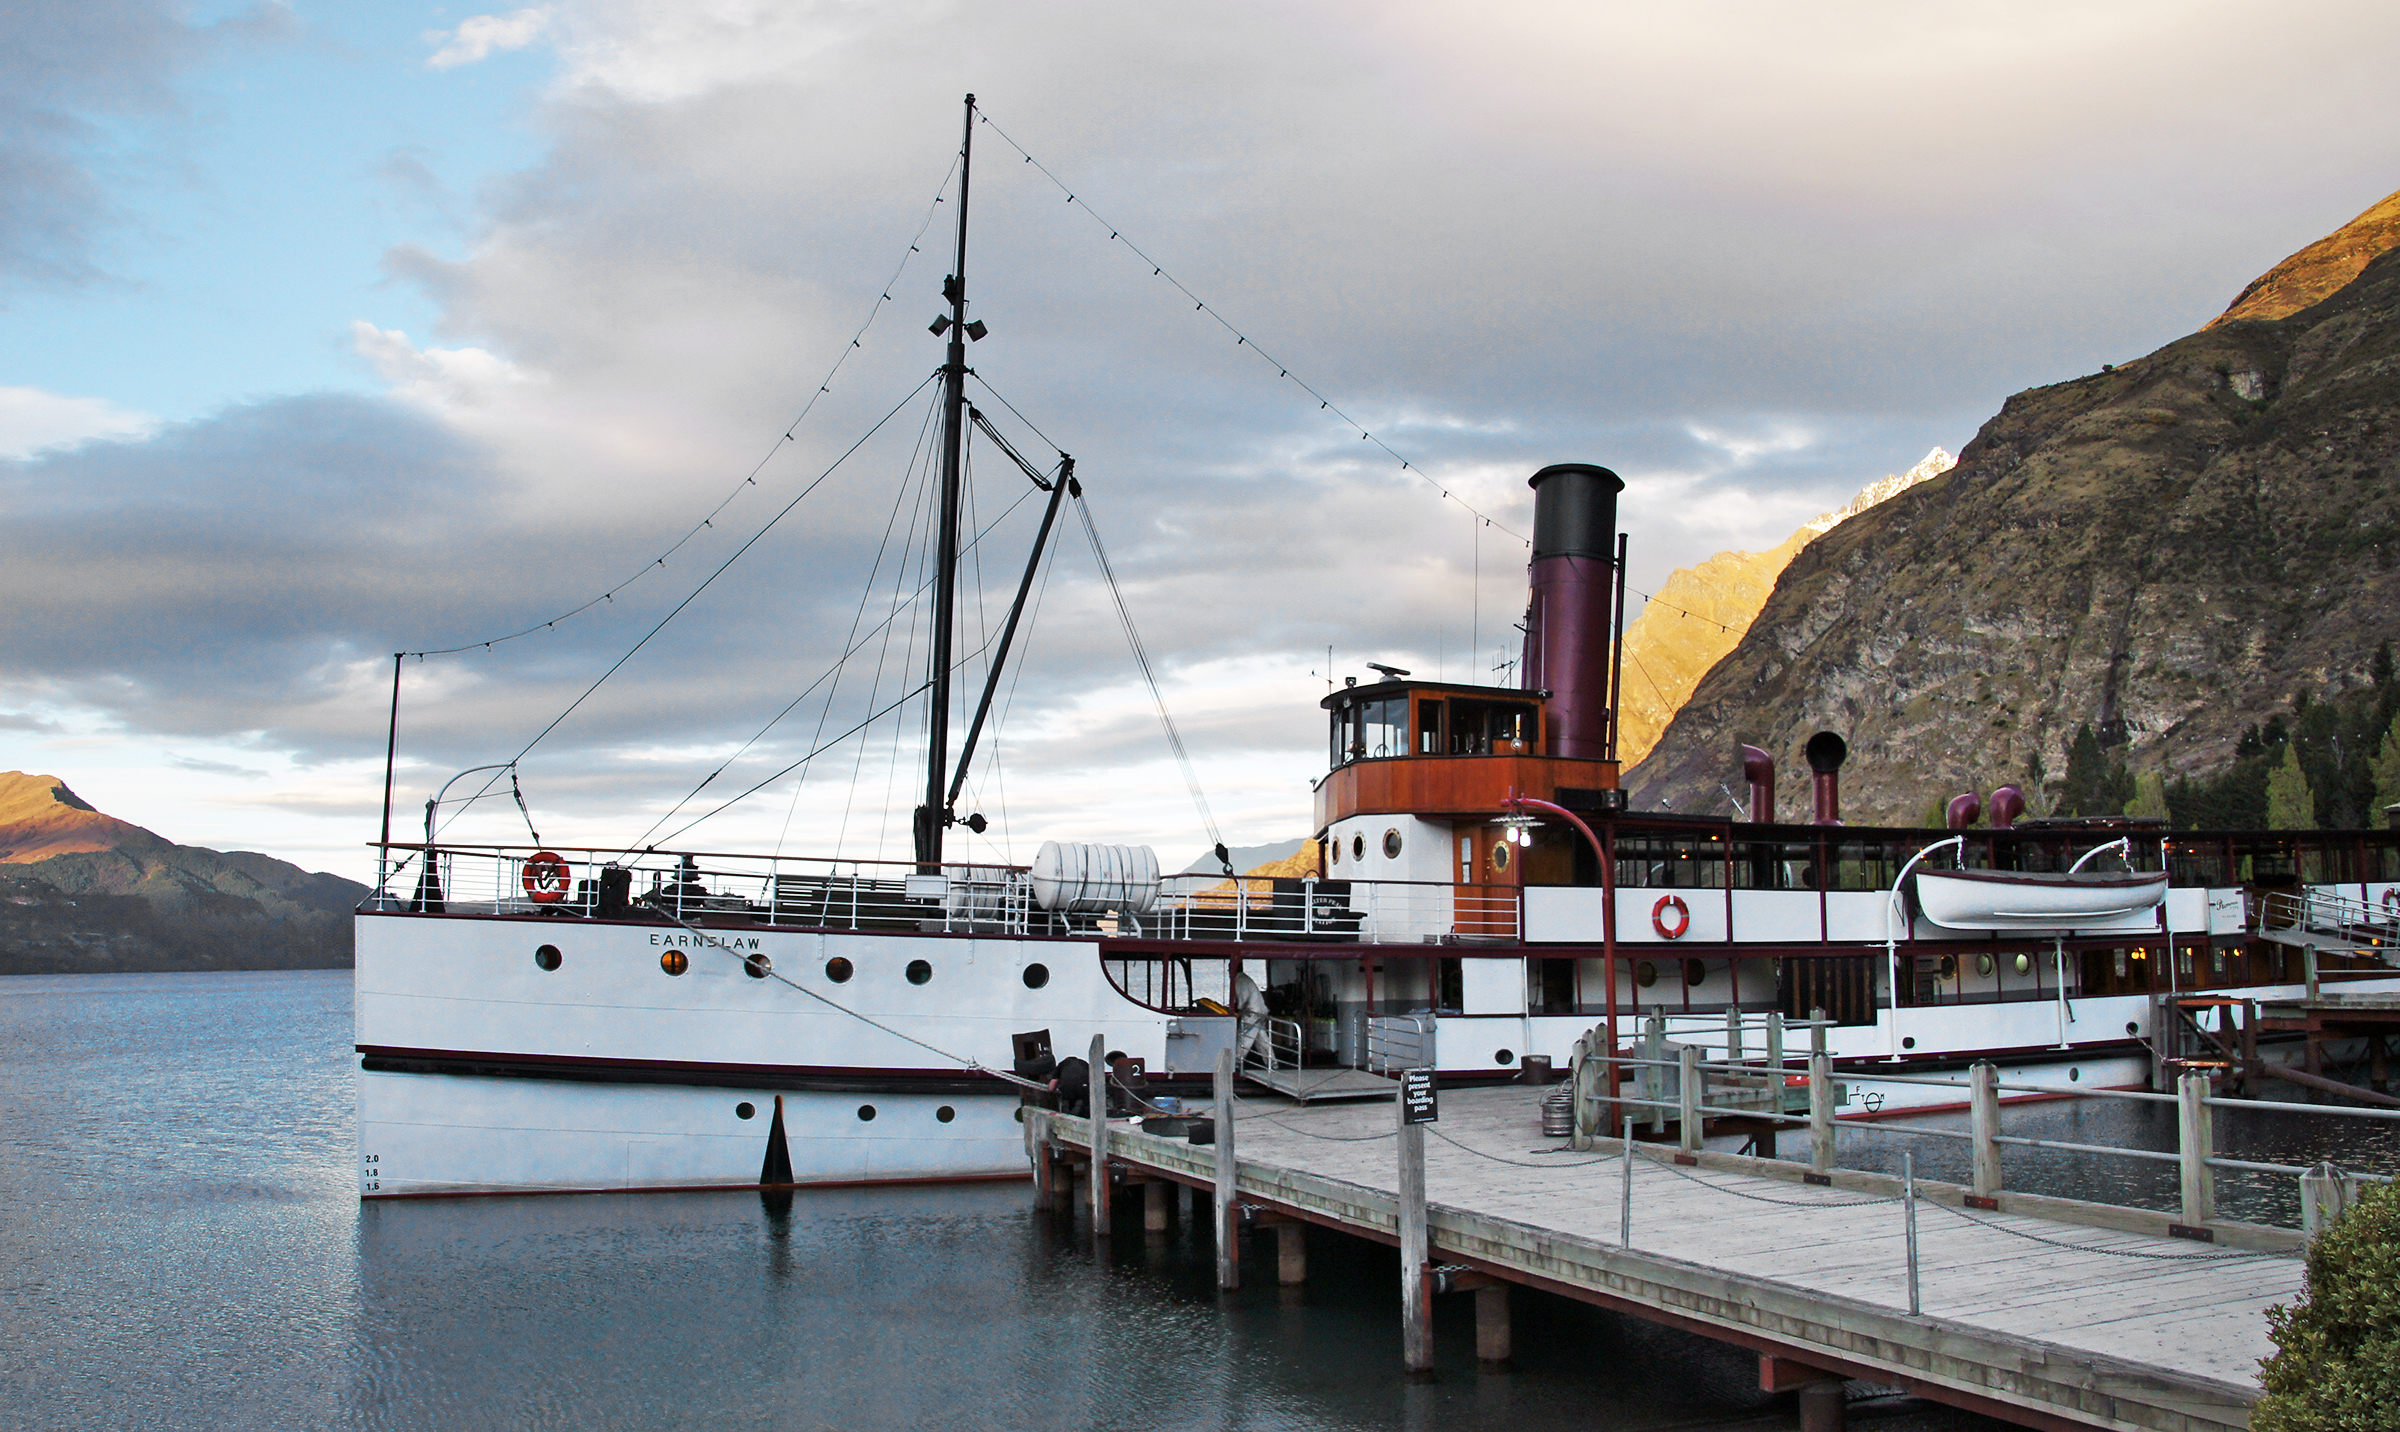
boat, vehicle, watercraft, ship, steamboat, harbor, ferry, loch, paddle steamer, sea, channel